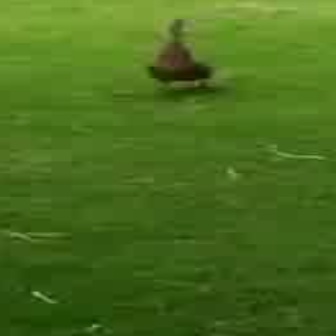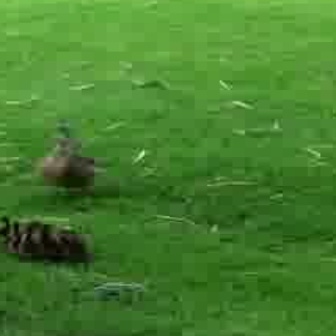
  Please identify the target specified by the bounding box [137,14,214,91] in the first image and locate it in the second image. Return the coordinates in [x_min,y_min,x_max,y_max] format.
Answer: [33,120,109,196]